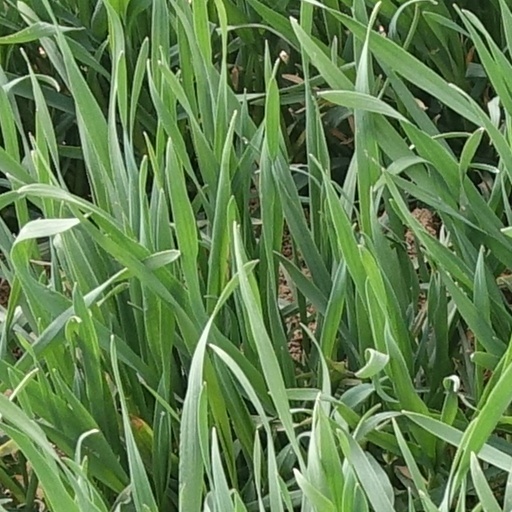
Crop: wheat